Doğa

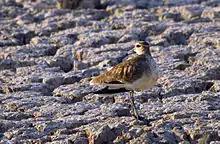
The sociable lapwing is one of the birds studied

Doğa (meaning "nature" in Turkish) or Birdlife Turkey is an organisation which defends the rights of nature in Turkey, both birds and biodiversity in general. It is the Turkish partner of BirdLife International, and a member of the International Union for Conservation of Nature.